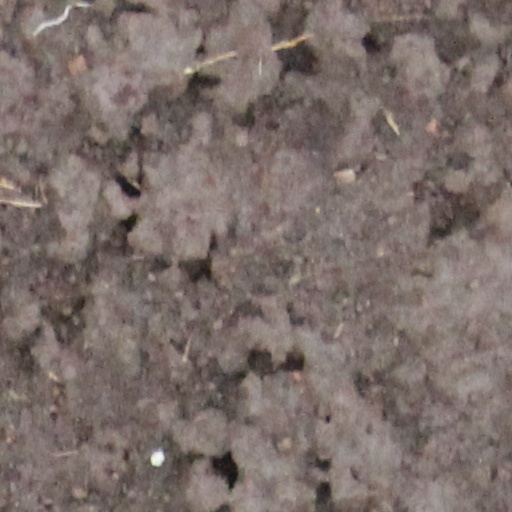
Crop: wheat